Ohio State Route 83

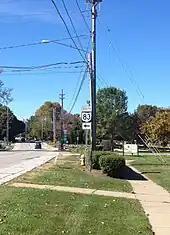
The northern end at US 6 in Avon Lake.

The current SR 83 follows what had previously been State Route 76. SR 76 was established in 1923 between Wooster and New Concord. It followed the current SR 83 route from Wooster to just south of Millersurg, where it then followed the current alignment of US 62 to Killbuck and the current alignment of State Route 60 from Killbuck to Coshocton. From Coshocton to New Concord, it followed the current alignment of SR 83. SR 76 was realigned in 1926, with the portion between Millersburg and Coshocton rerouted to the current alignment of SR 83, and the route was extended south to Cumberland at SR 146. The following year, 1927, it was extended again to the current southern terminus of SR 83, just north of Beverly at what is now SR 60.